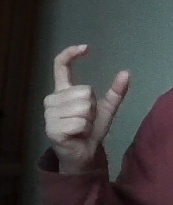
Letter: nun